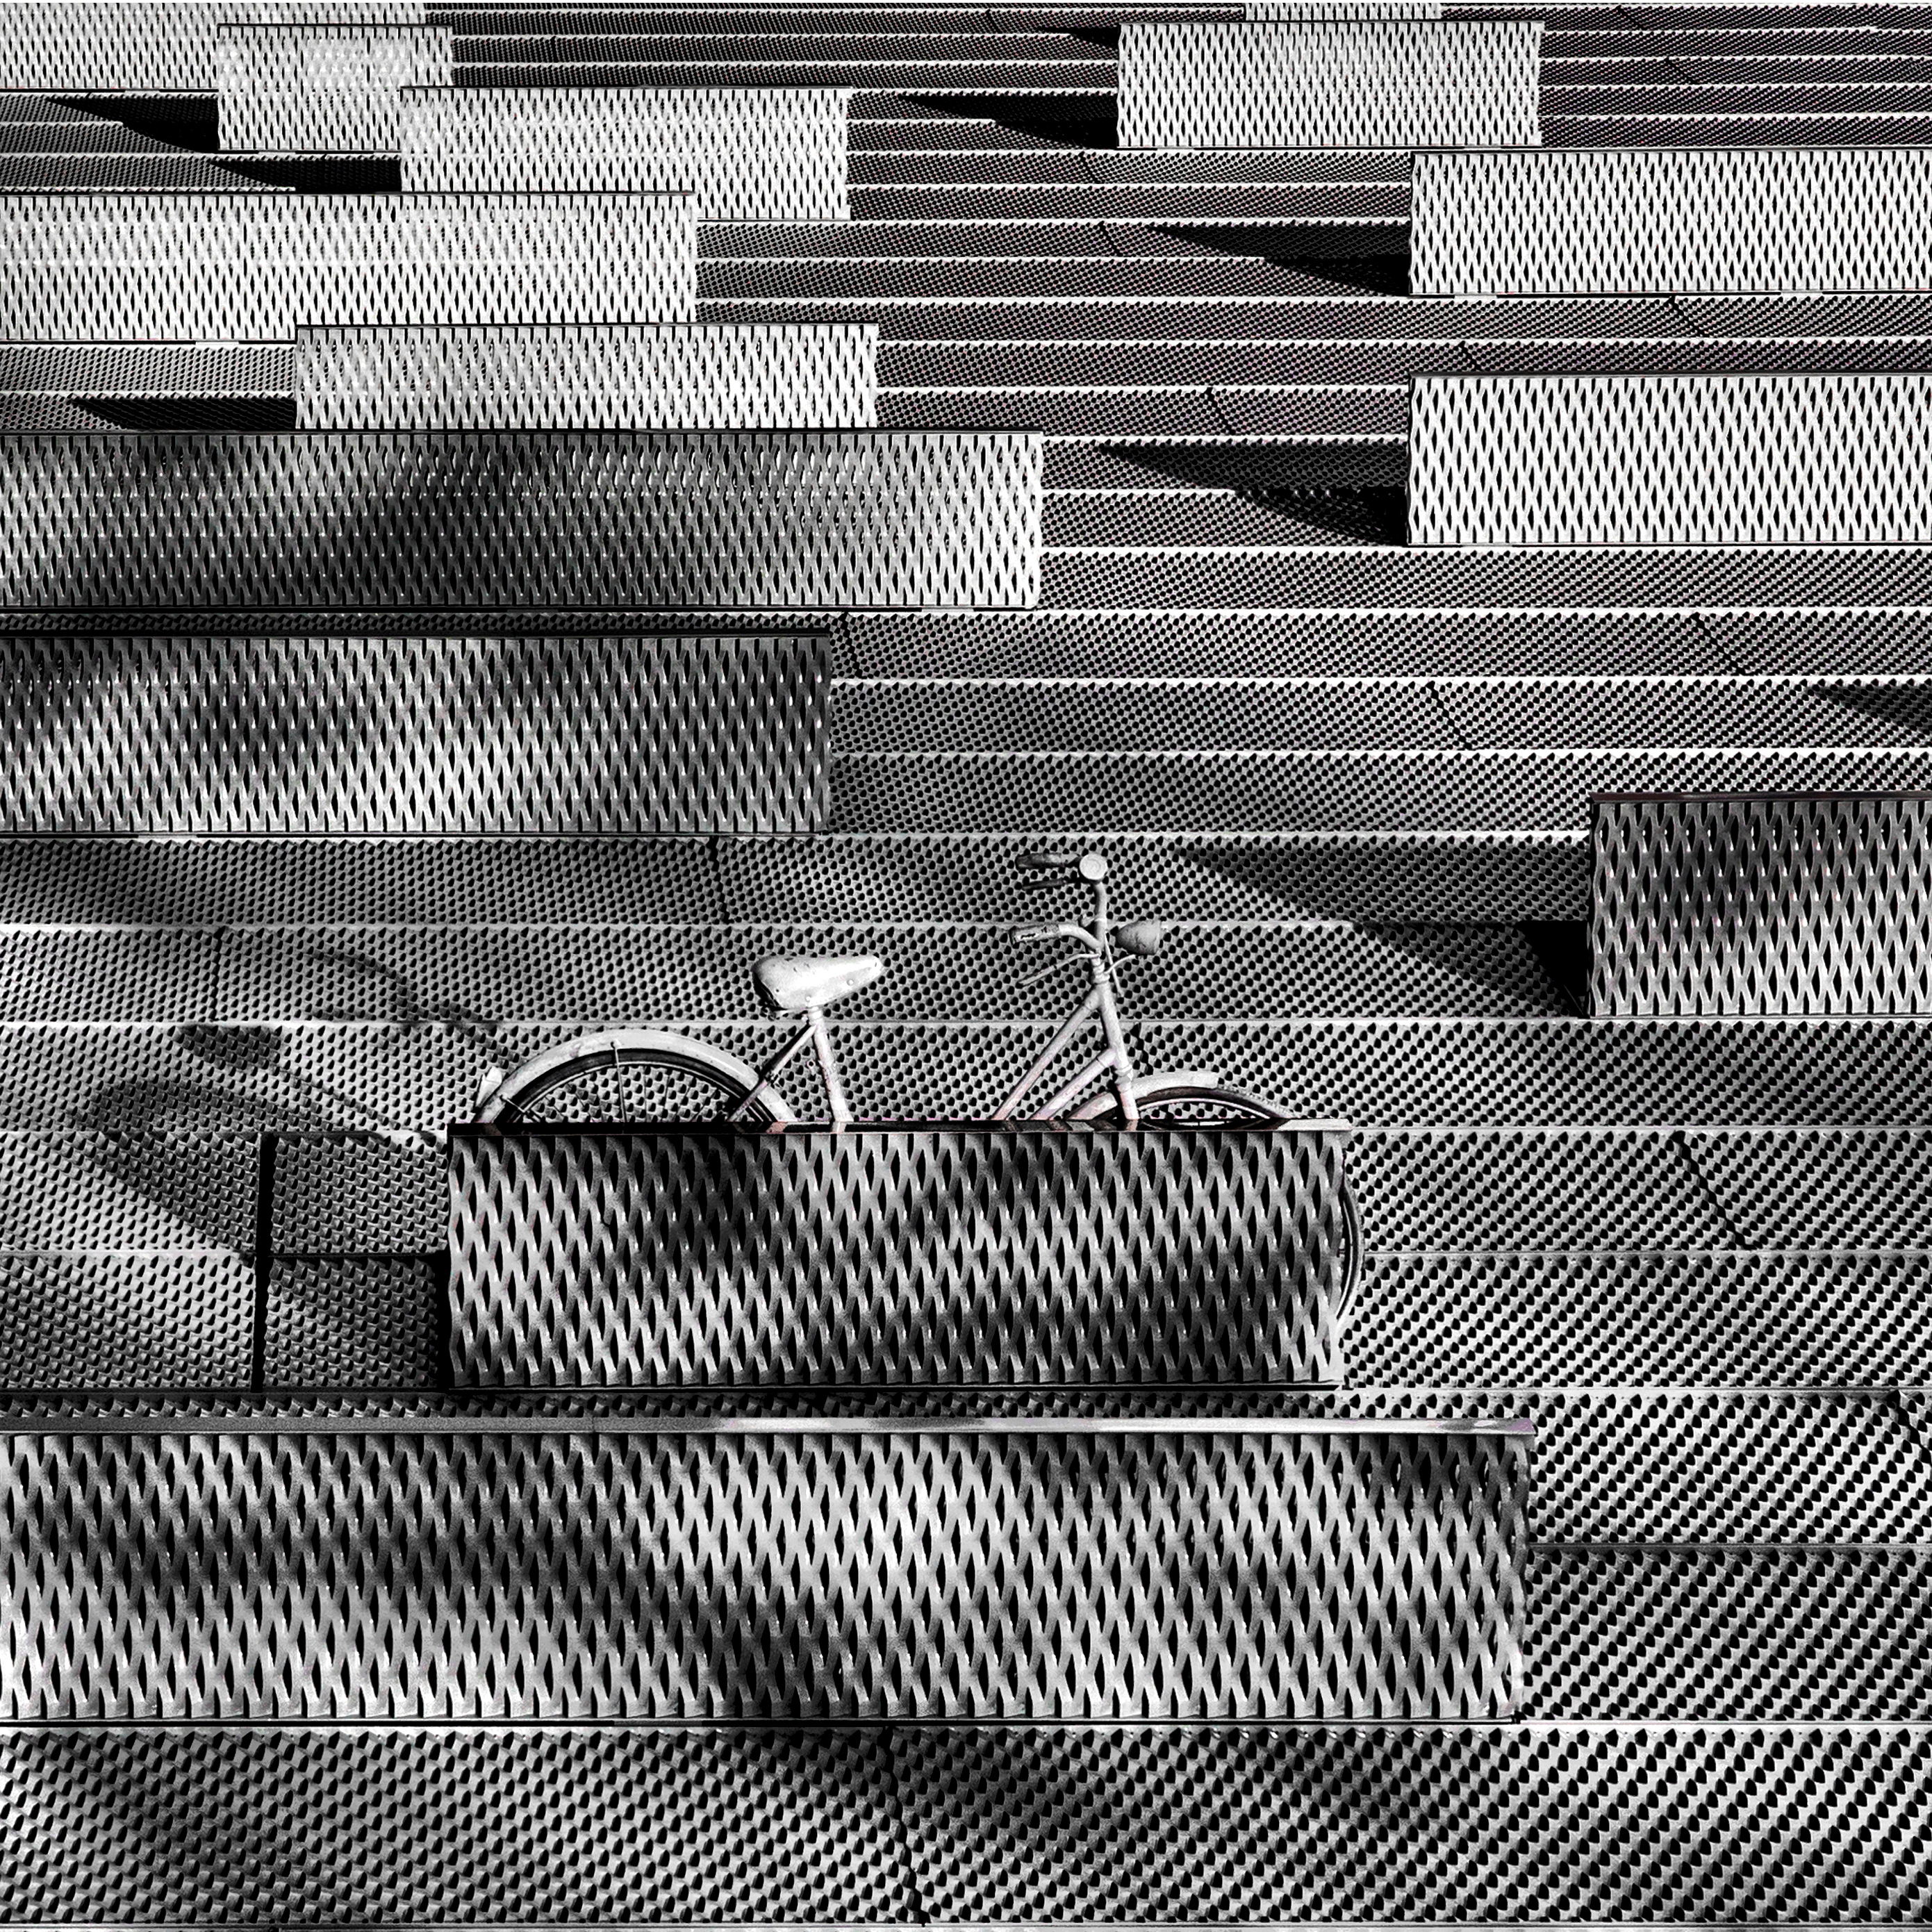
black and white, pattern, line, metal, monochrome, material, tire, mesh, iron, tread, monochrome photography, automotive tire